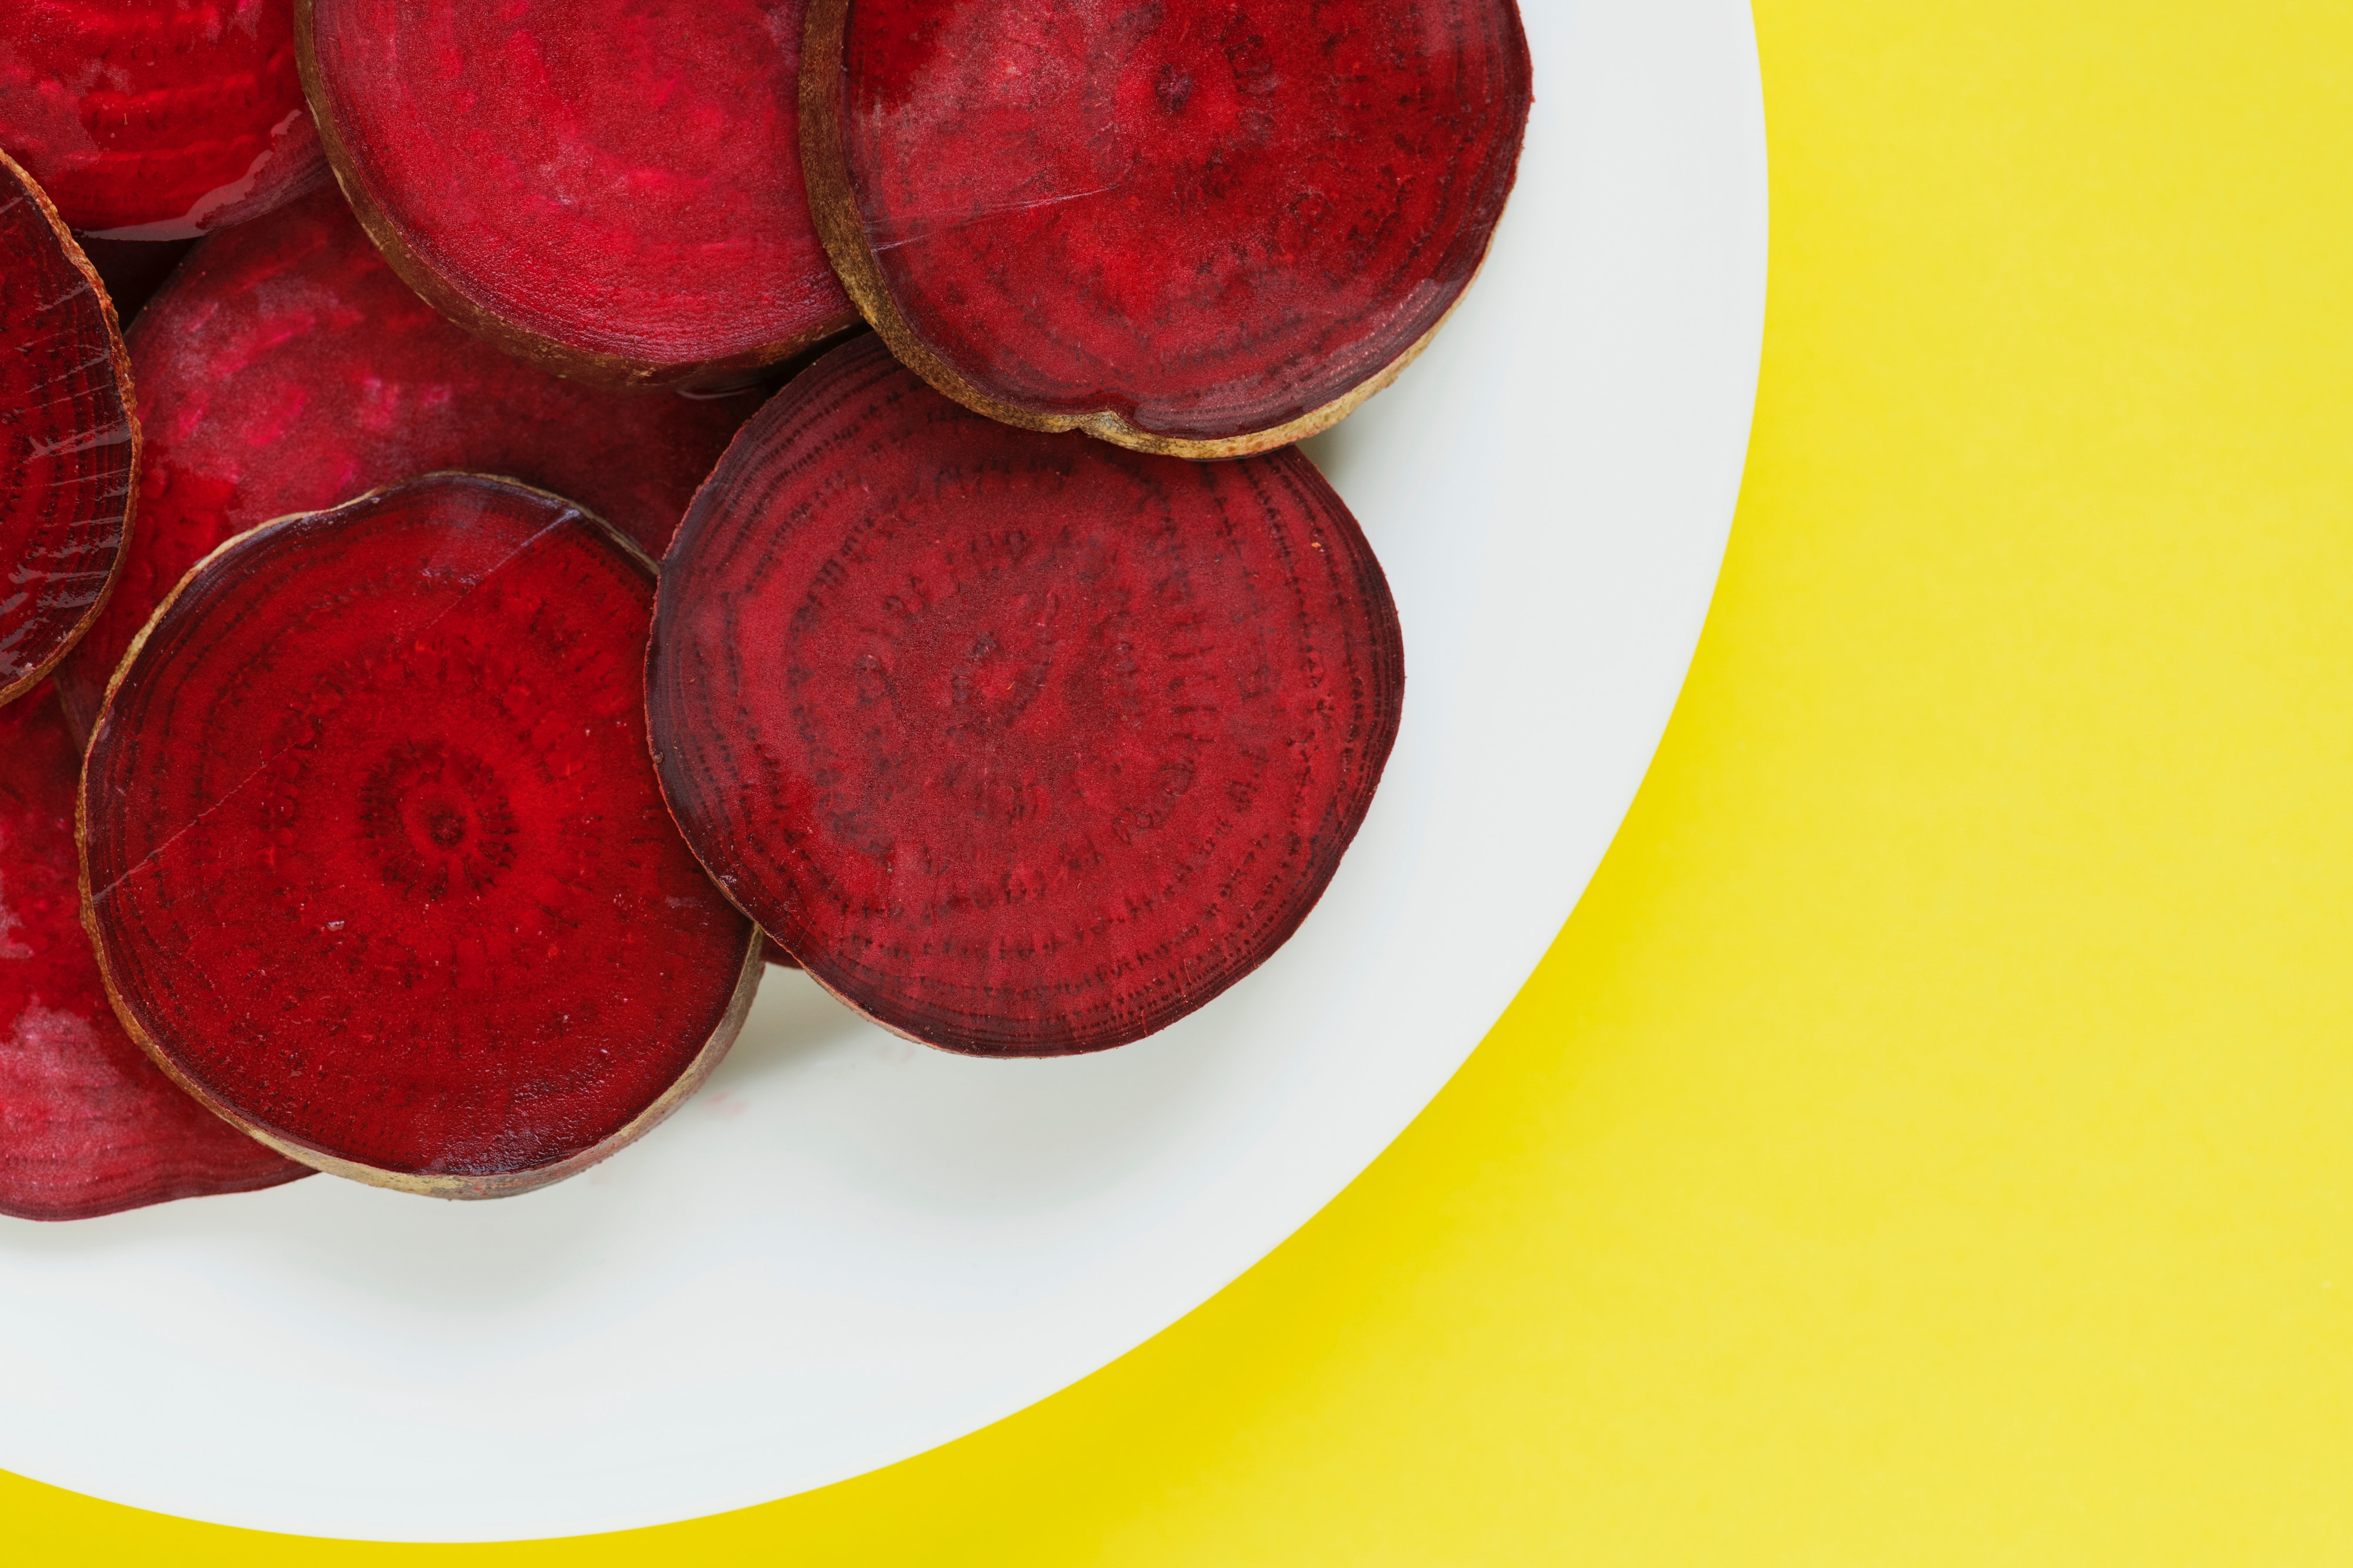
beetroot, red, beet, food, root vegetable, vegetable, radish, produce, cuisine